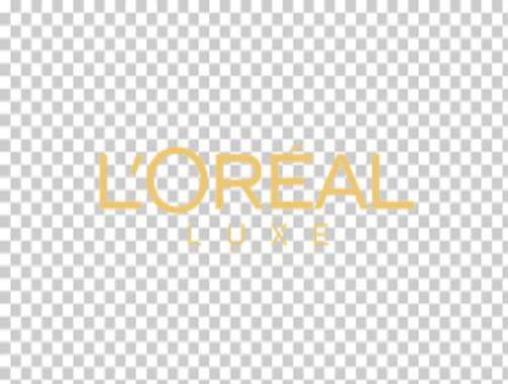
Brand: loreal
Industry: Necessities